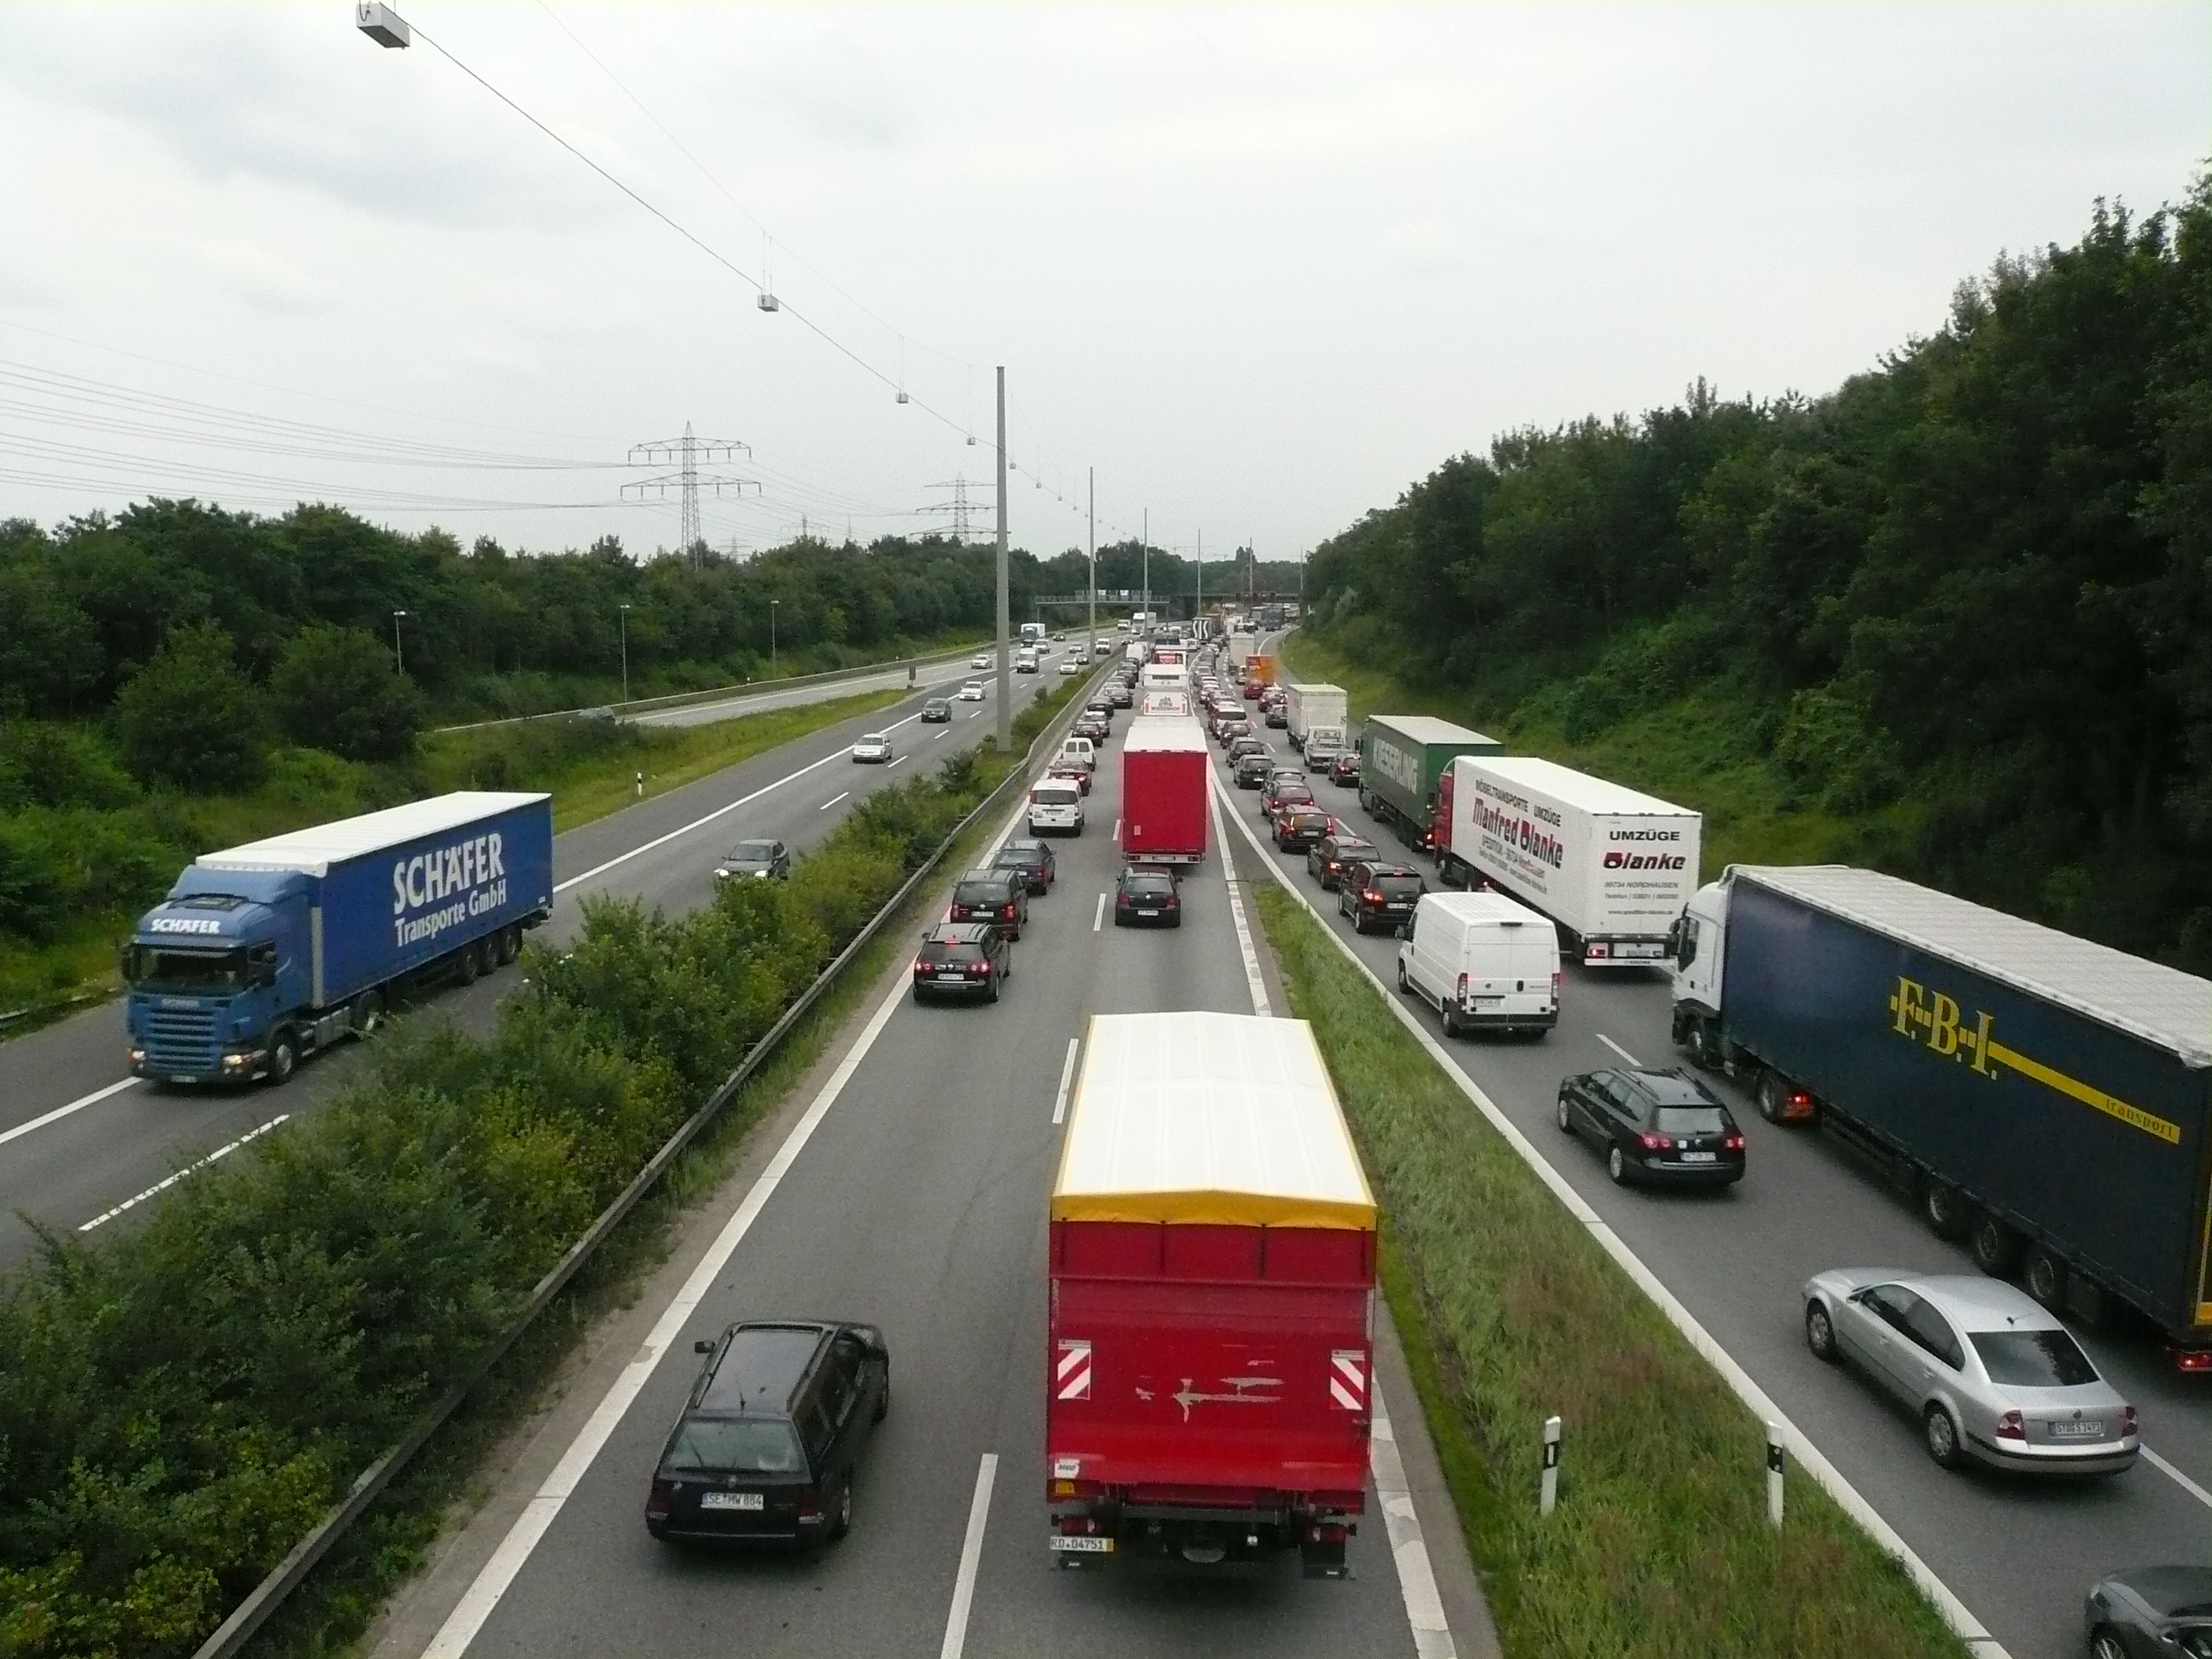
road, traffic, highway, overpass, transport, truck, vehicle, exit, lane, shoulder, public transport, jam, infrastructure, pkw, overtaking, swift, controlled access highway, traffic congestion